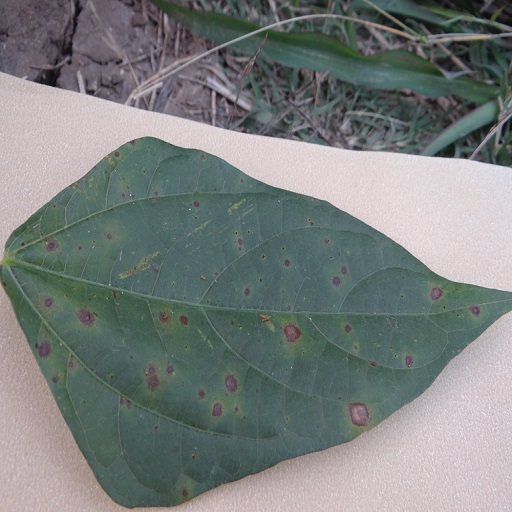
Label: Anthracnose